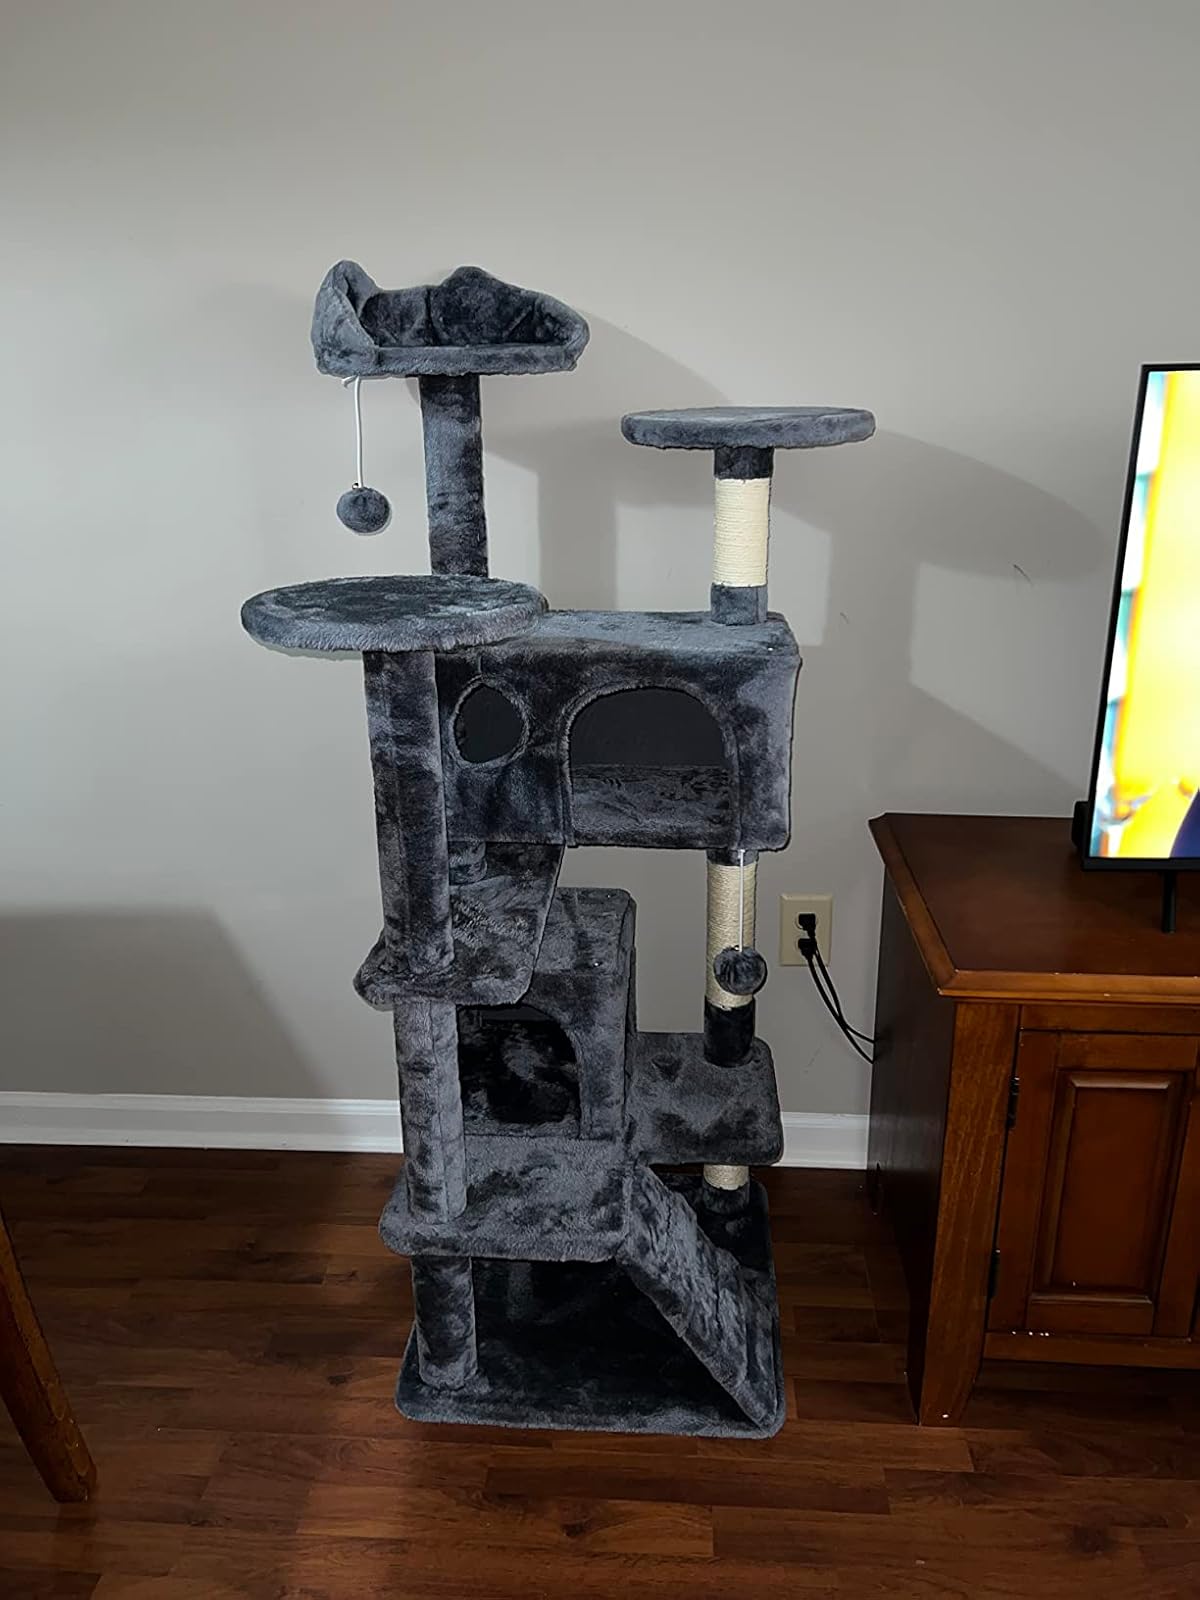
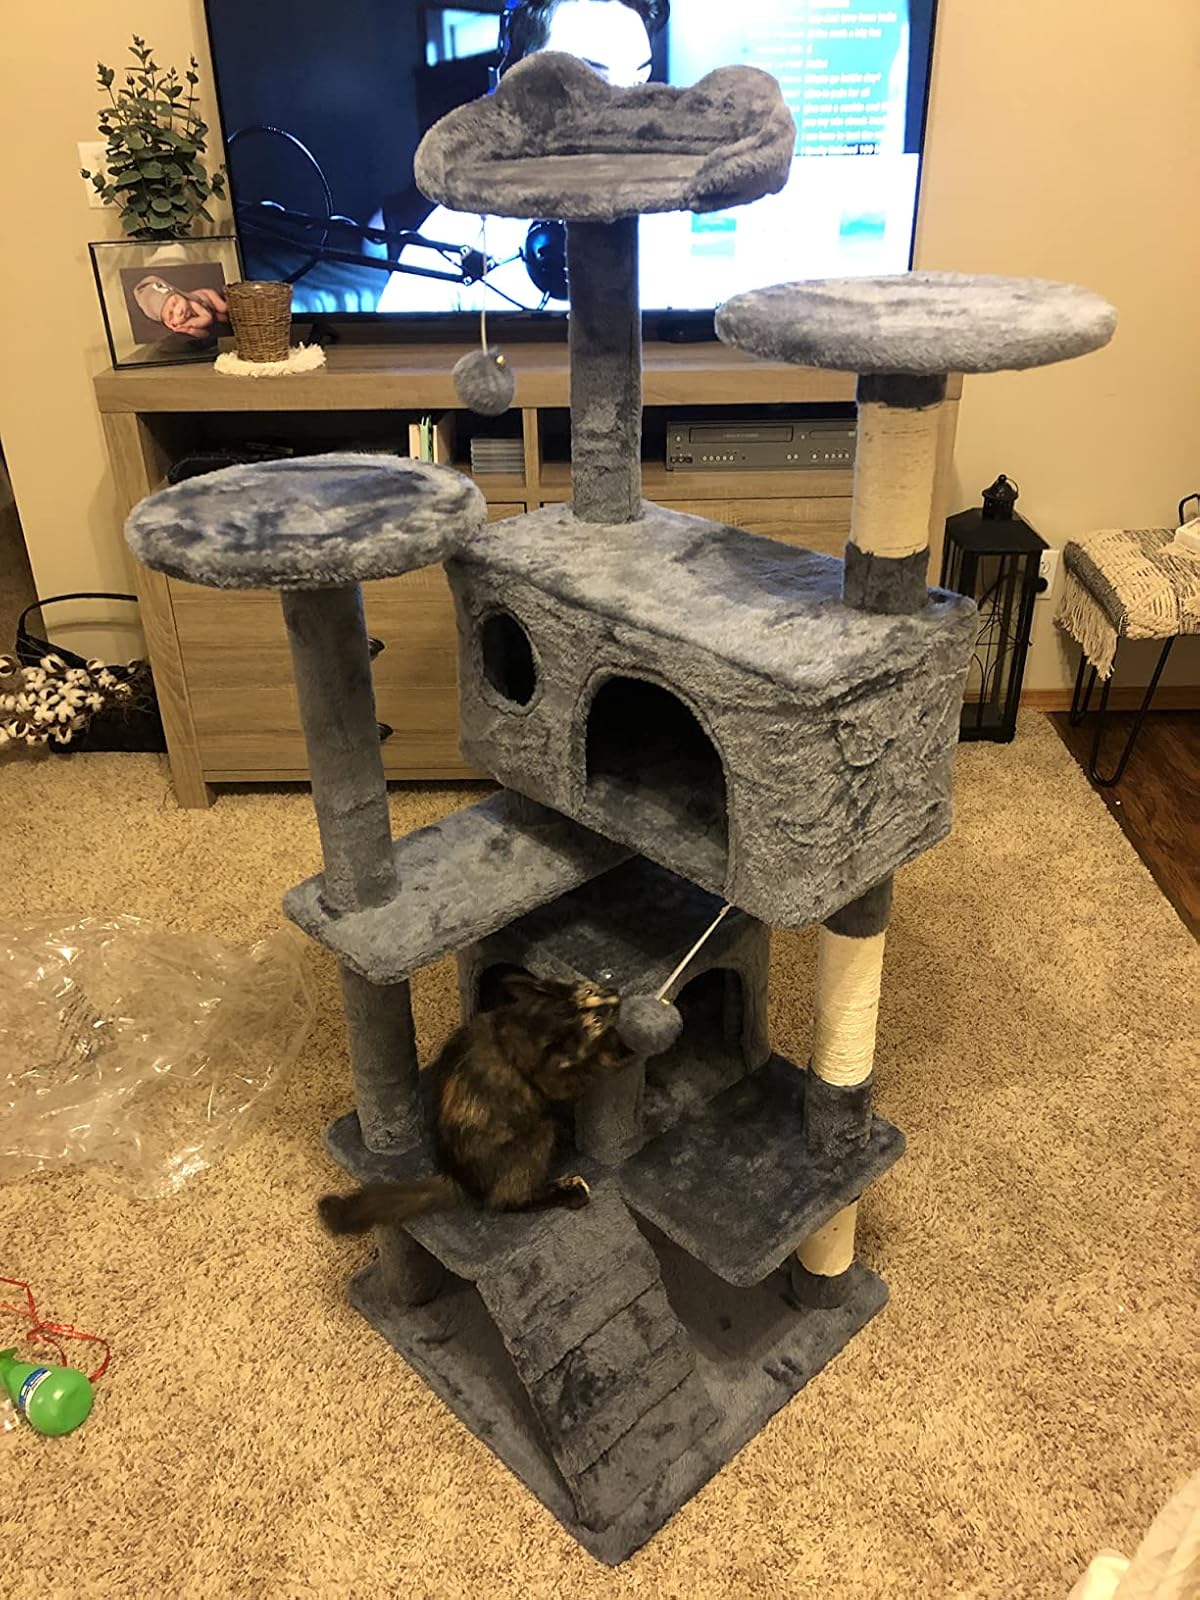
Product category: items_cat tree
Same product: yes